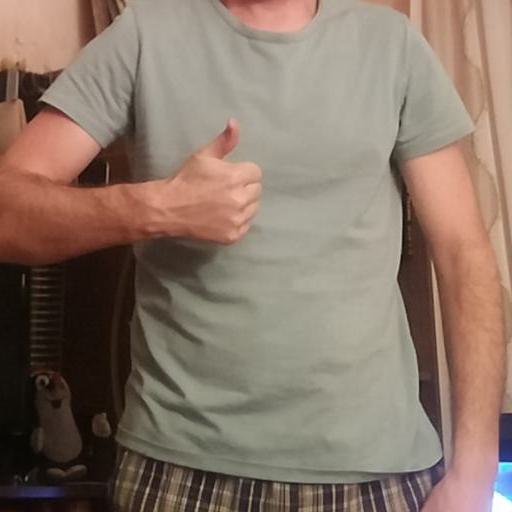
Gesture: like